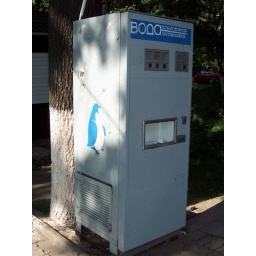
Flavored mineral water is a favorite refreshement and is sold on many a street corner in Bishkek.